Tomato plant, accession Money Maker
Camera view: bottom (45 deg); turntable rotation: 240 degrees
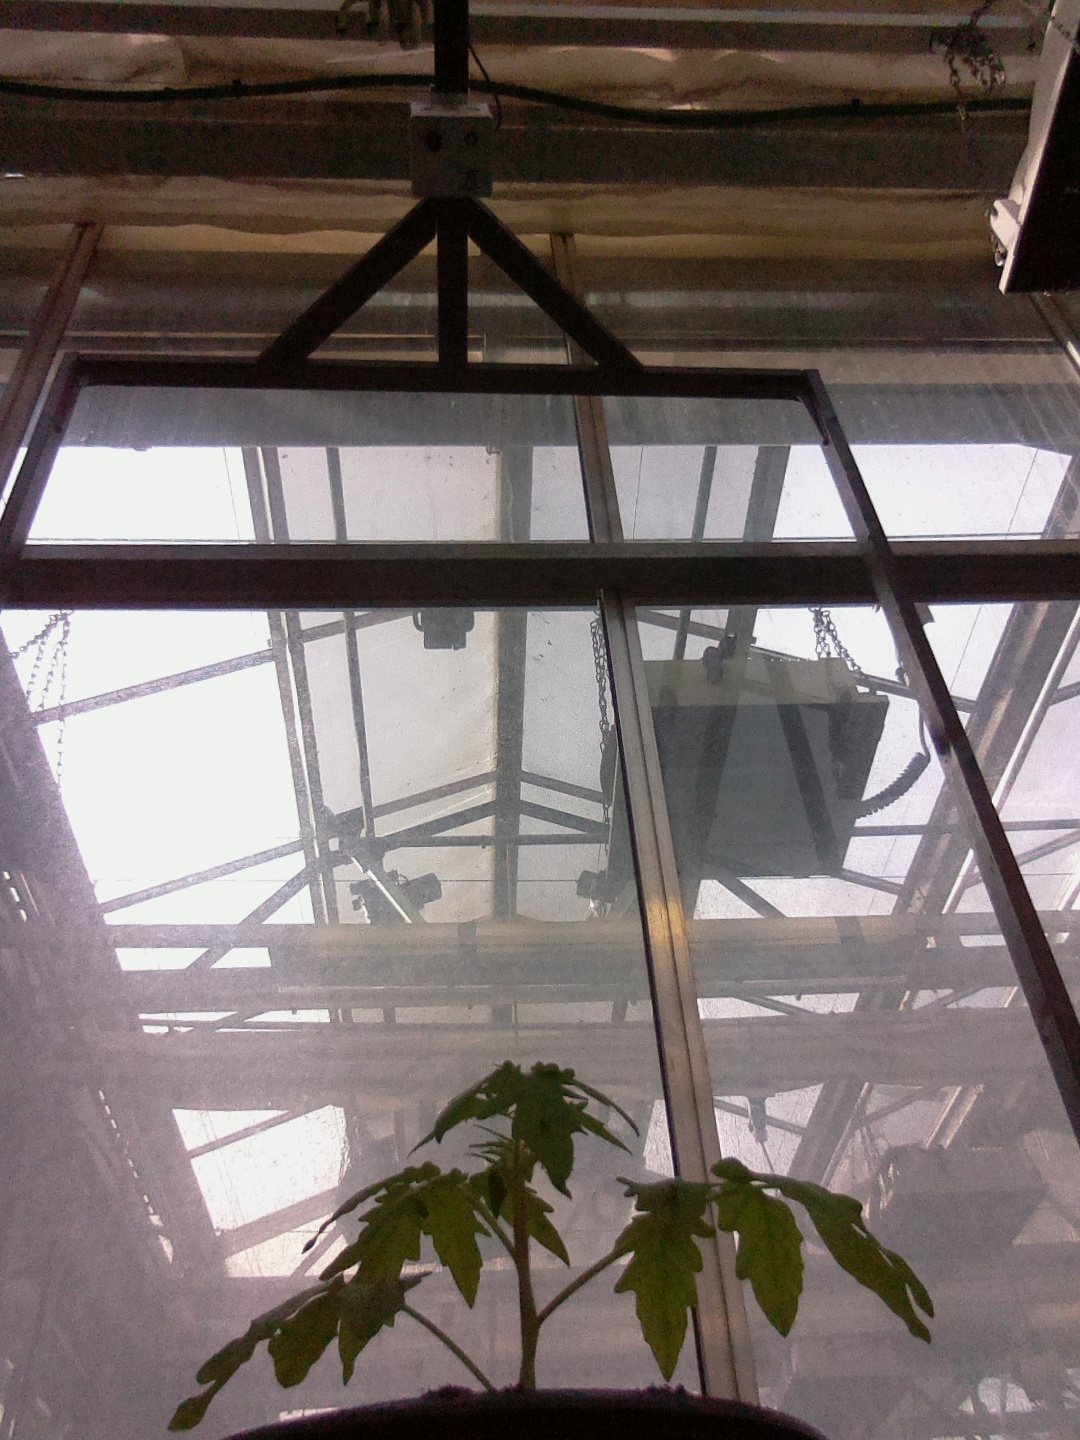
BBCH growth stage 13: 6 of true leaves visible